Thiago Alcântara

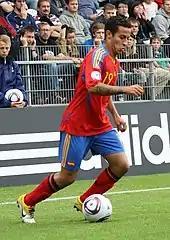
Thiago in an under-21 international, 2011

On 30 July 2022, Thiago was part of the squad which won the FA Community Shield. He played 28 times in all competitions in the 2022–23 season but on 3 May 2023, several leading British media outlets reported he would miss the rest of the season after undergoing hip surgery. At the end of the 2022–23 season, Liverpool just missed out on UEFA Champions League qualification. He returned to the squad on 4 February 2024 as a substitute in the 85th minute in a 3–1 defeat against Arsenal after 284 days sidelined. However, he suffered a muscle injury in this match. On 17 May 2024, it was confirmed that he would leave Liverpool at the end of the season.